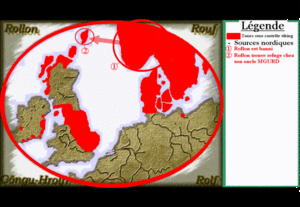
Ketil est un chef viking païen qui vivait dans la seconde moitié du IXᵉ siècle.
Rollon est le chef viking à l'origine du duché de Normandie. En septembre 911, en contrepartie de l'arrêt de ses pillages, il reçoit du roi Charles le Simple un territoire autour de Rouen. Environ cent ans plus tard, cette concession deviendra le duché de Normandie. Il est assez difficile de fixer la trame de la vie de Rollon, car elle est également l'objet de récits légendaires.